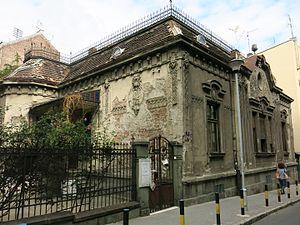
Les monuments culturels protégés constituent une catégorie de monuments de Serbie inscrits sur une liste de monuments bénéficiant de la protection de l'État. Il s'agit d'une troisième catégorie de monuments protégés classés, par leur importance, après les monuments culturels d'importance exceptionnelle et les monuments culturels de grande importance.
La maison de Radisav Jovanović est située à Belgrade, la capitale de la Serbie, dans la municipalité urbaine de Stari grad. Construite en 1910, elle est inscrite sur la liste des biens culturels de la Ville de Belgrade.
Cet article recense les monuments culturels du district de la Ville de Belgrade en Serbie.